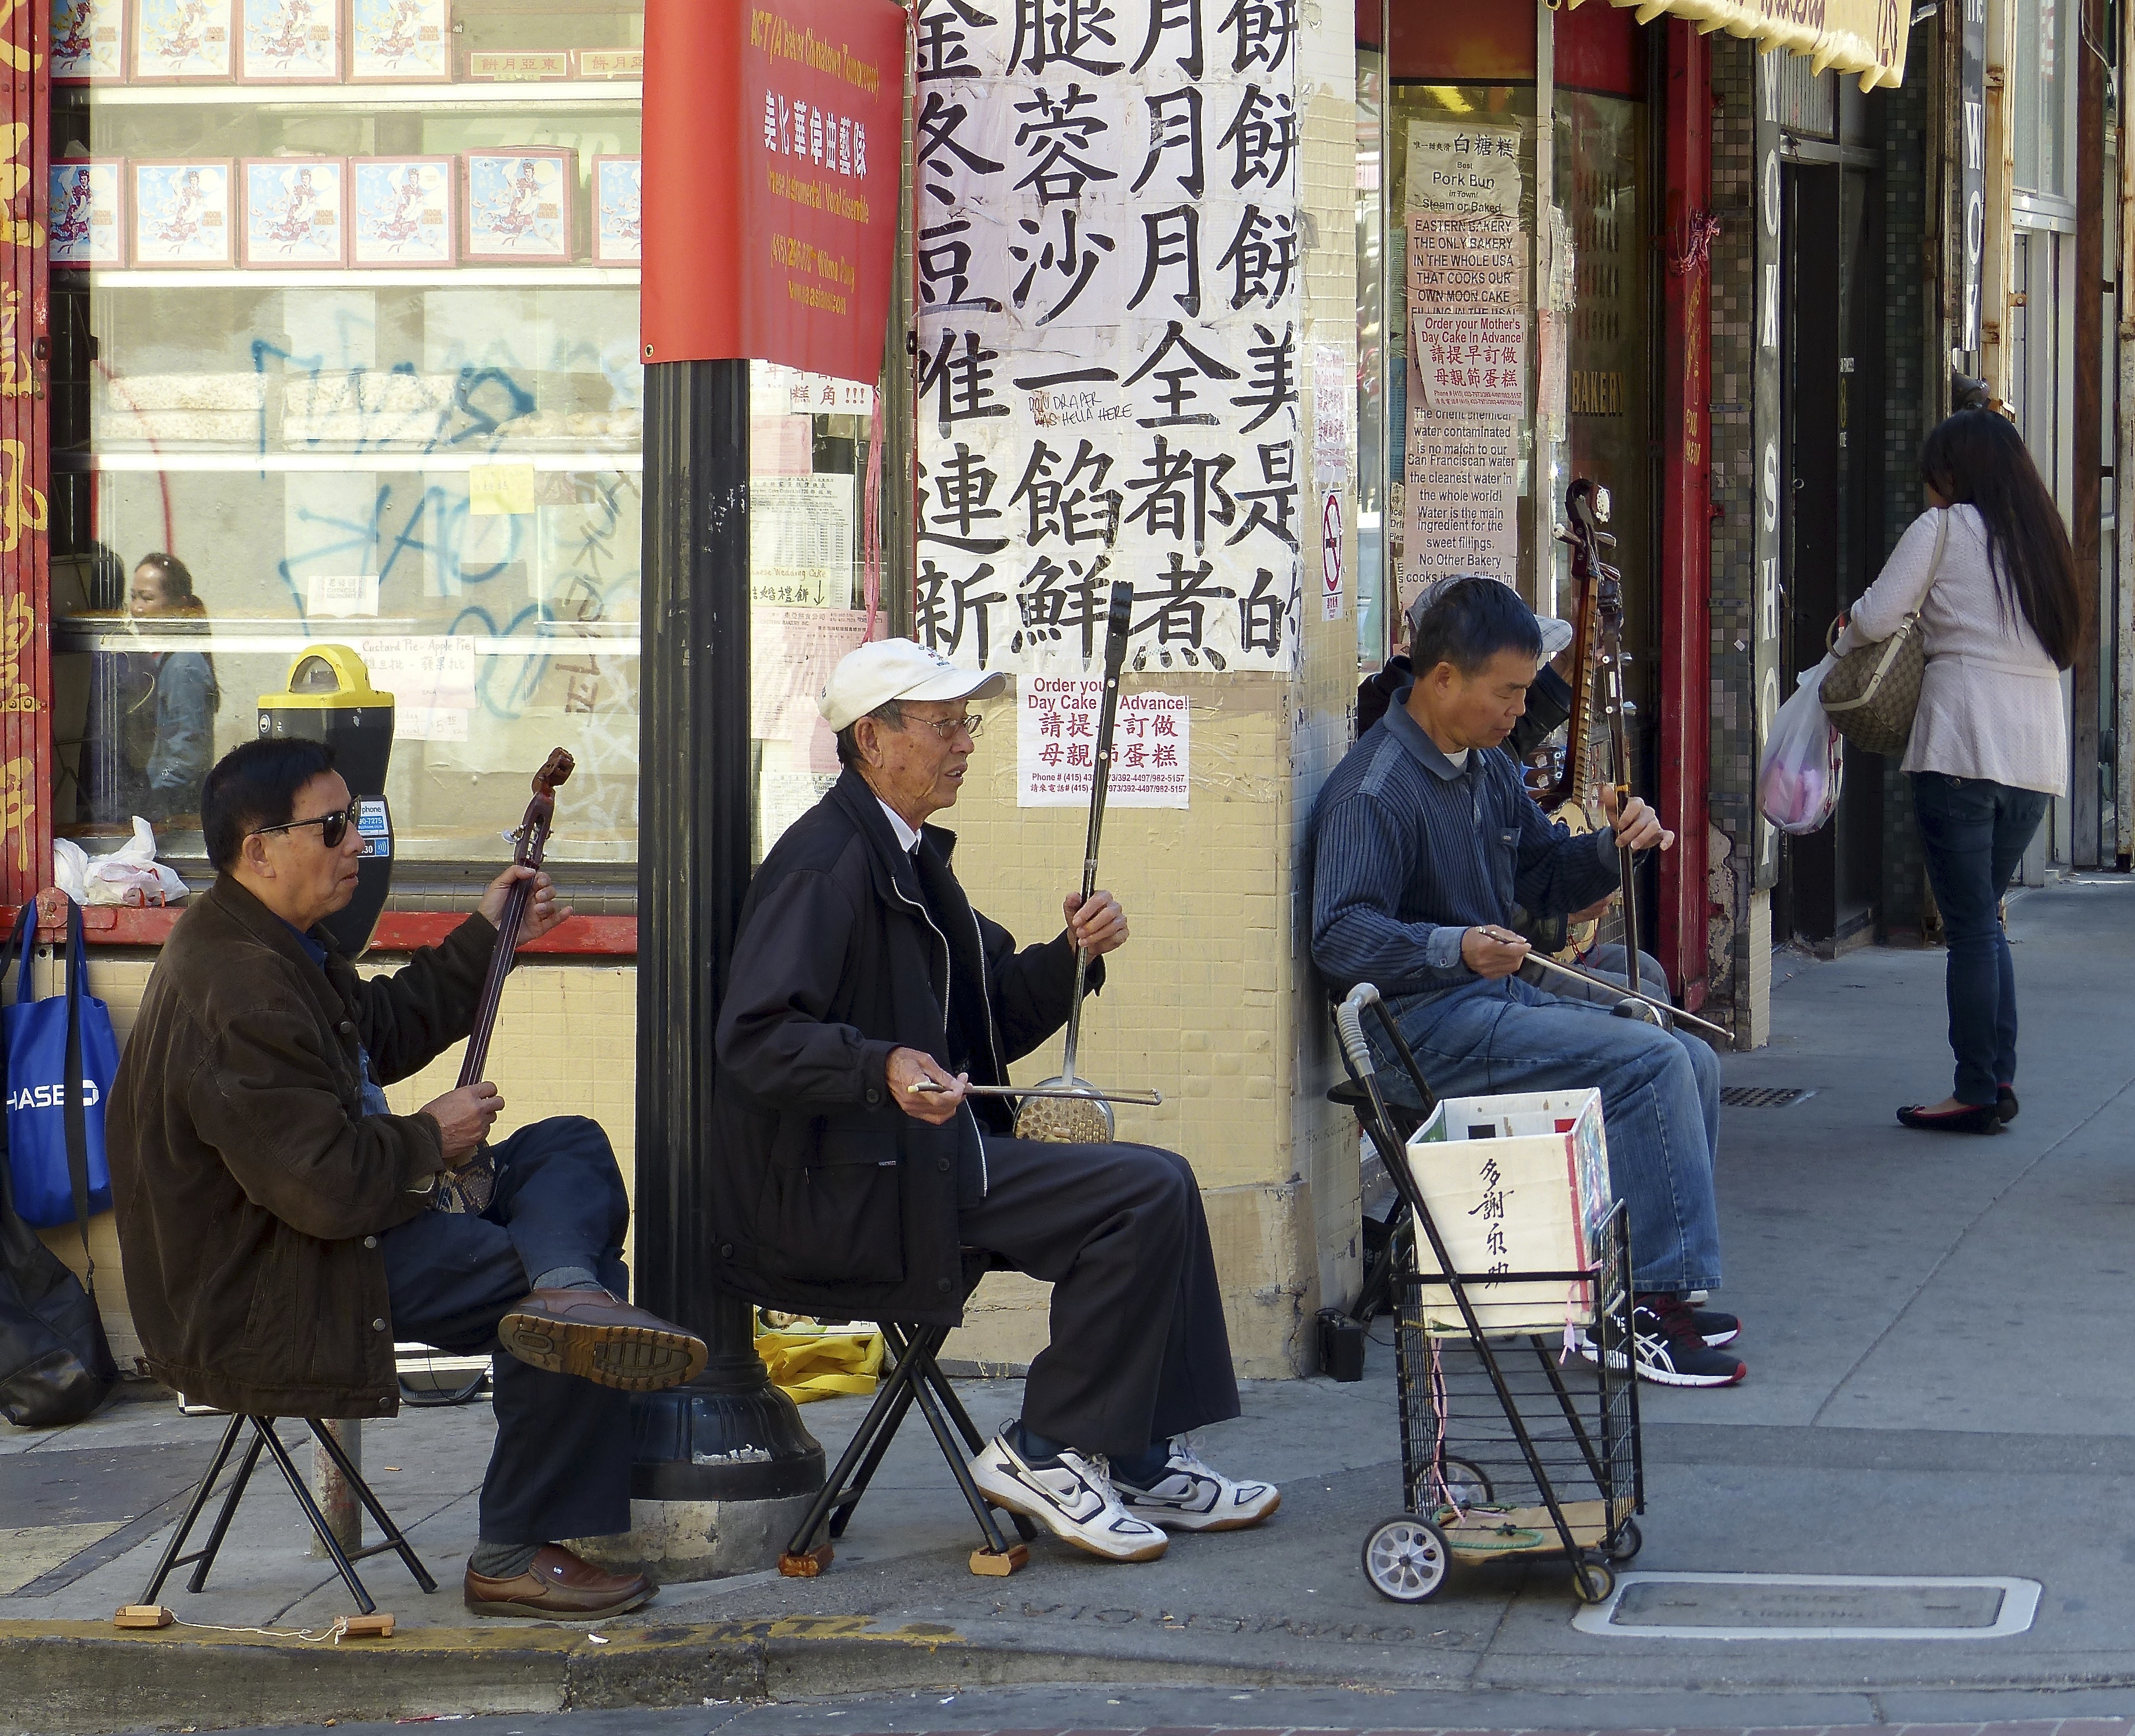
road, street, travel, band, usa, tourism, california, education, art, sanfrancisco, infrastructure, musicians, chinatown